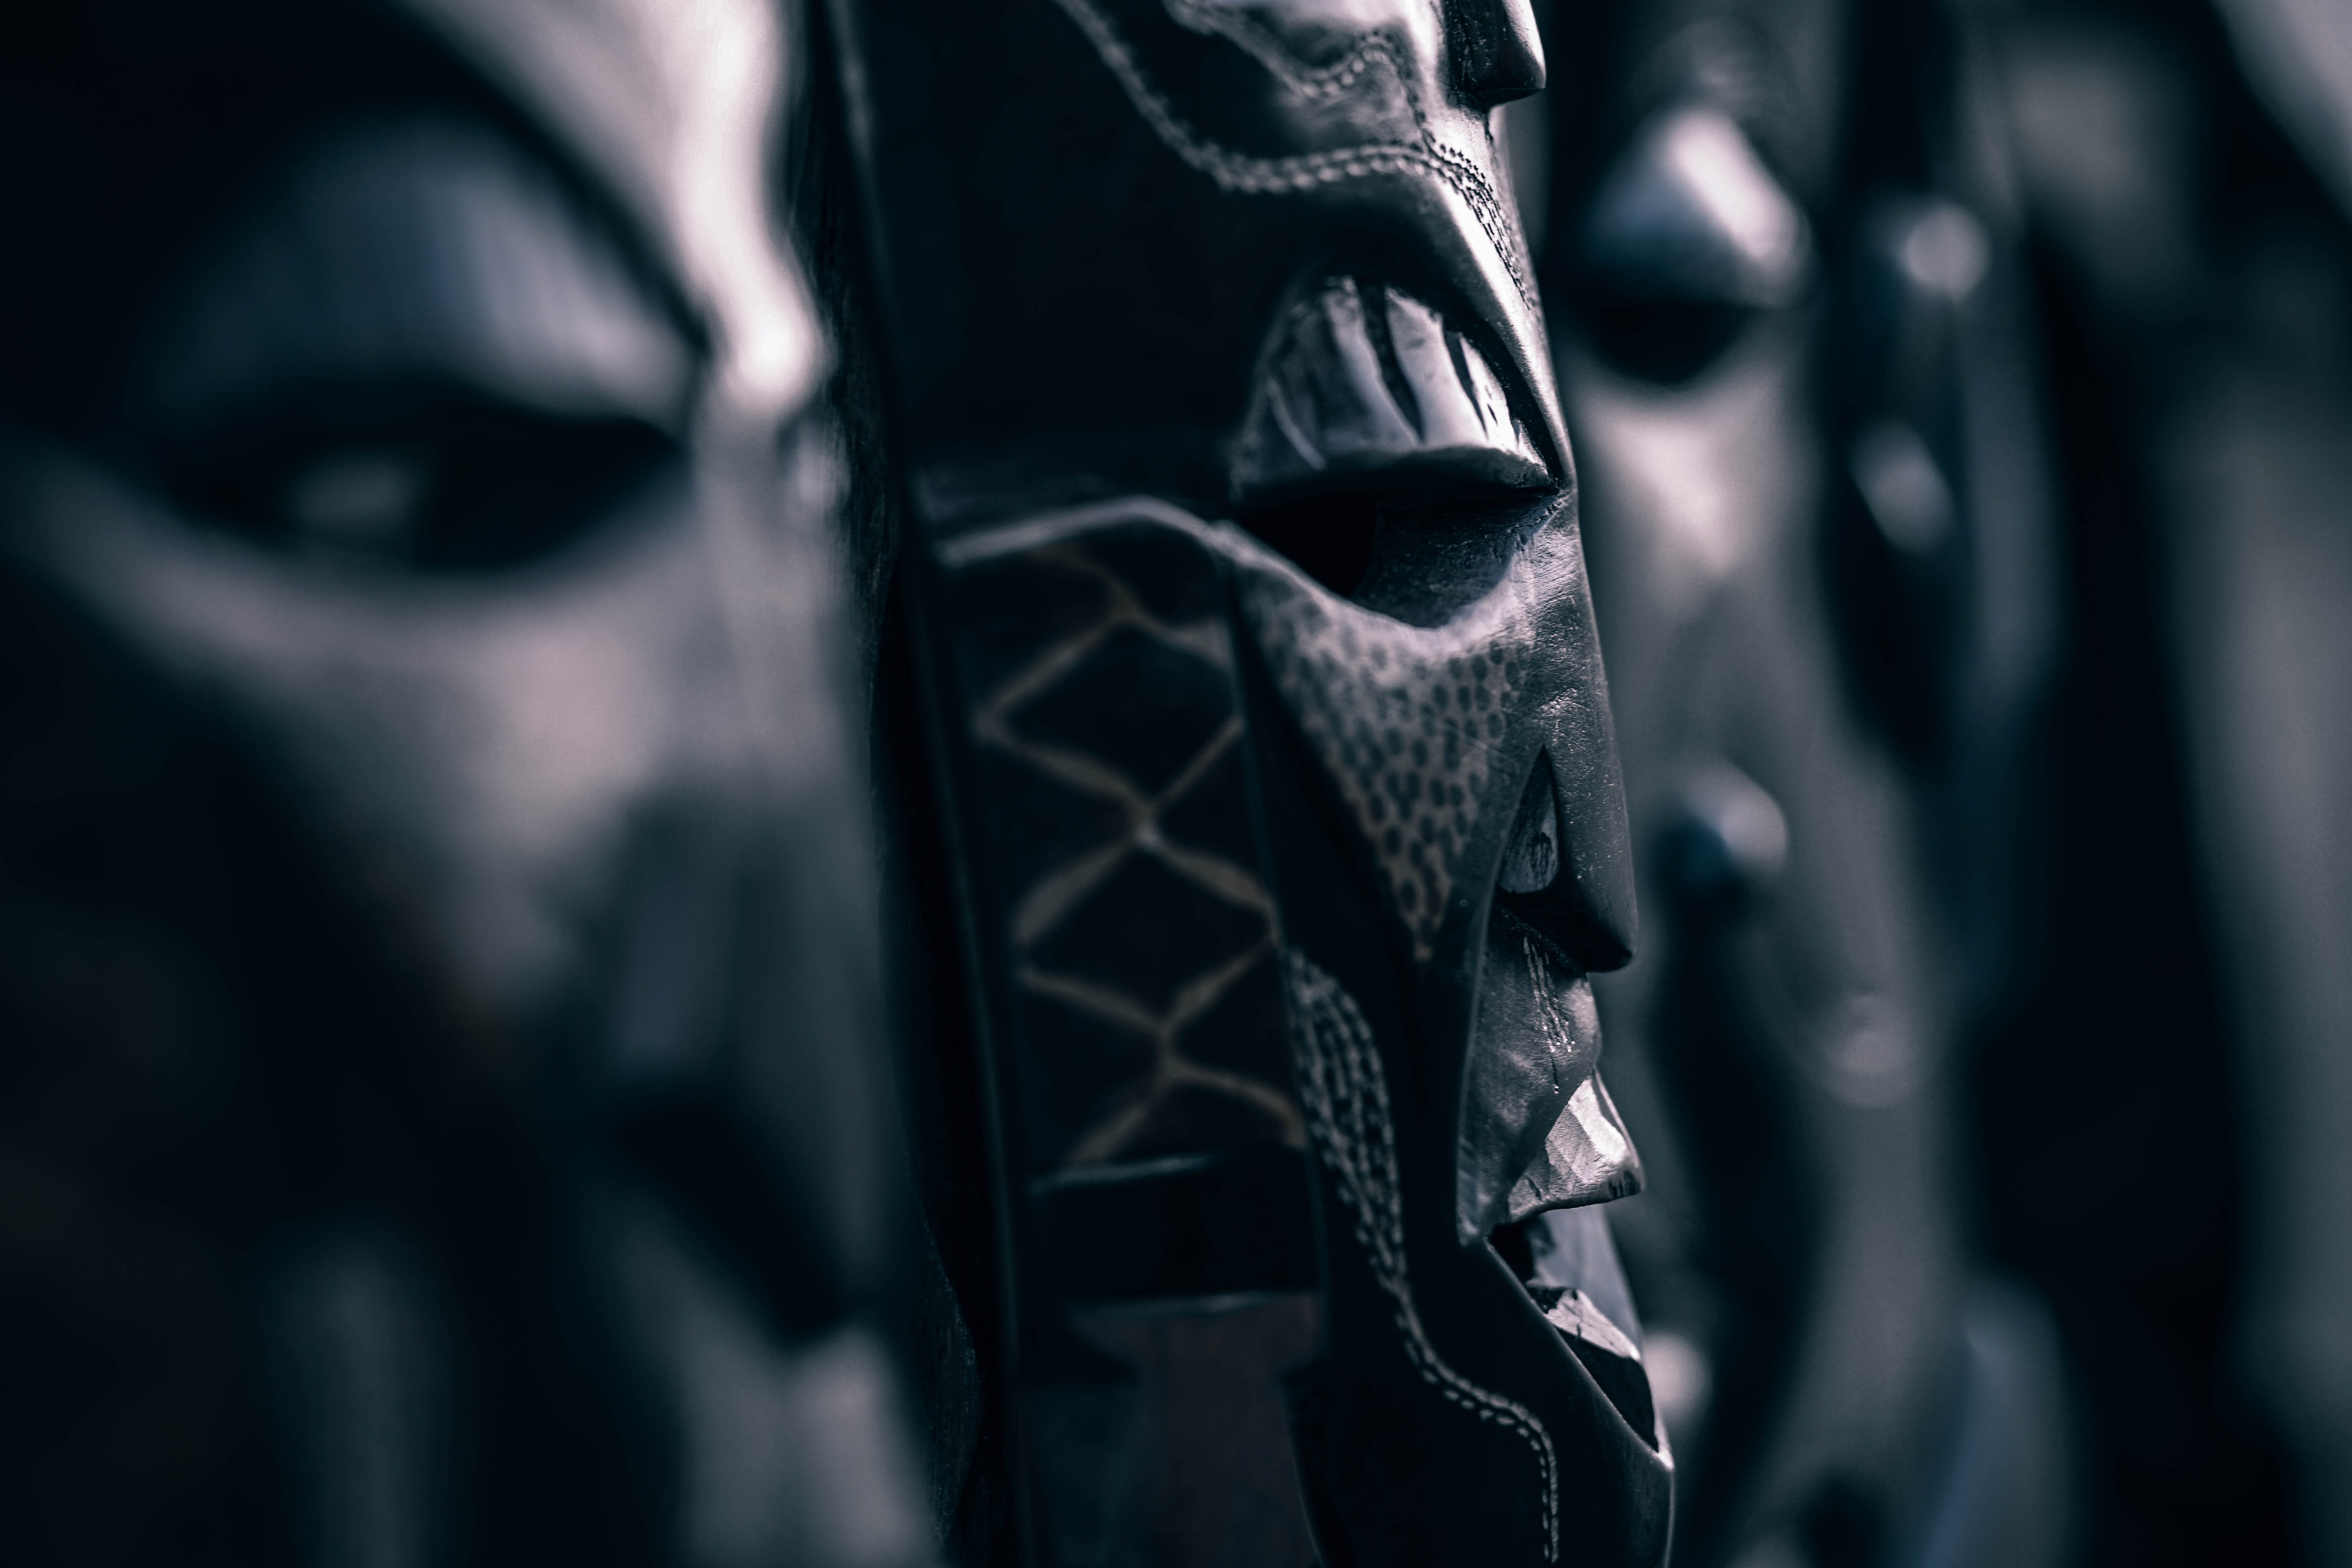
black and white, darkness, black, monochrome, screenshot, fictional character, monochrome photography, film noir, computer wallpaper